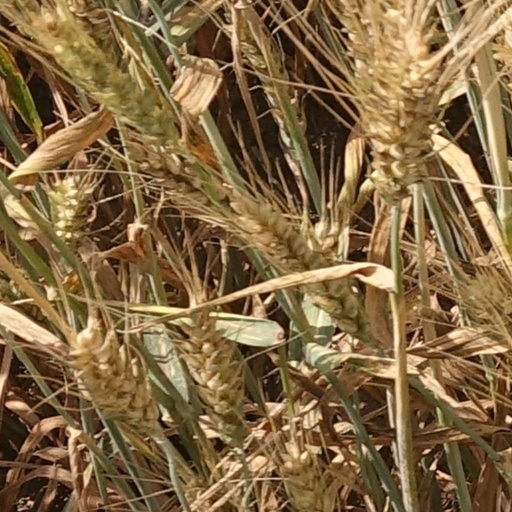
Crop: wheat